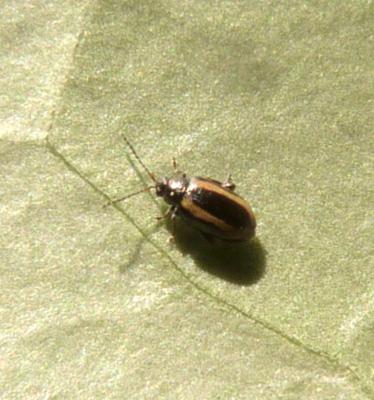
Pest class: striped_flea_beetle